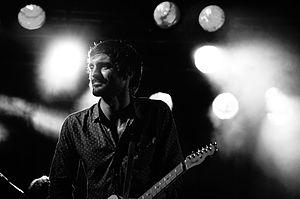
Jérôme Amandi, dit Talisco, est un chanteur et auteur-compositeur- interprète français.